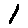
Label: 1